Solubility

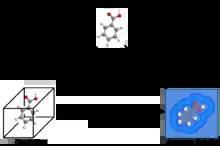
Thermodynamic cycle for calculating solvation via sublimation

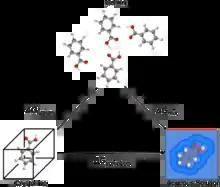
Thermodynamic cycle for calculating solvation via fusion

These cycles have been used for attempts at first principles predictions (solving using the fundamental physical equations) using physically motivated solvent models, to create parametric equations and QSPR models and combinations of the two. The use of these cycles enables the calculation of the solvation free energy indirectly via either gas (in the sublimation cycle) or a melt (fusion cycle). This is helpful as calculating the free energy of solvation directly is extremely difficult. The free energy of solvation can be converted to a solubility value using various formulae, the most general case being shown below, where the numerator is the free energy of solvation, "R" is the gas constant and "T" is the temperature in kelvins.